Asbestos and the law

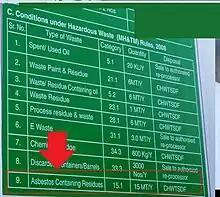
Factory displaying using asbestos and listing it under Hazardous as per CPCB guidelines.

There continues to be a high usage of friable or dust based asbestos in compressed asbestos fiber (CAF) gaskets, ropes, cloth, gland packings, millboards, insulation and brake liners in factories and industries within India as well as inadvertently exported by equipment manufacturers without adequate knowledge and information to the other countries.